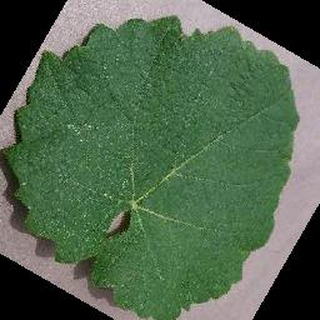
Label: healthy_grape